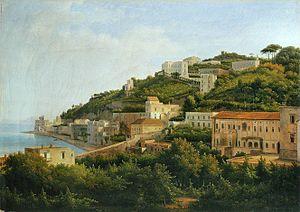
Les trente quartiers de Naples sont des subdivisions administratives de la ville de Naples, en Italie, situées juste en dessous des municipalités, selon des caractéristiques géographiques, fonctionnelles ou historiques.